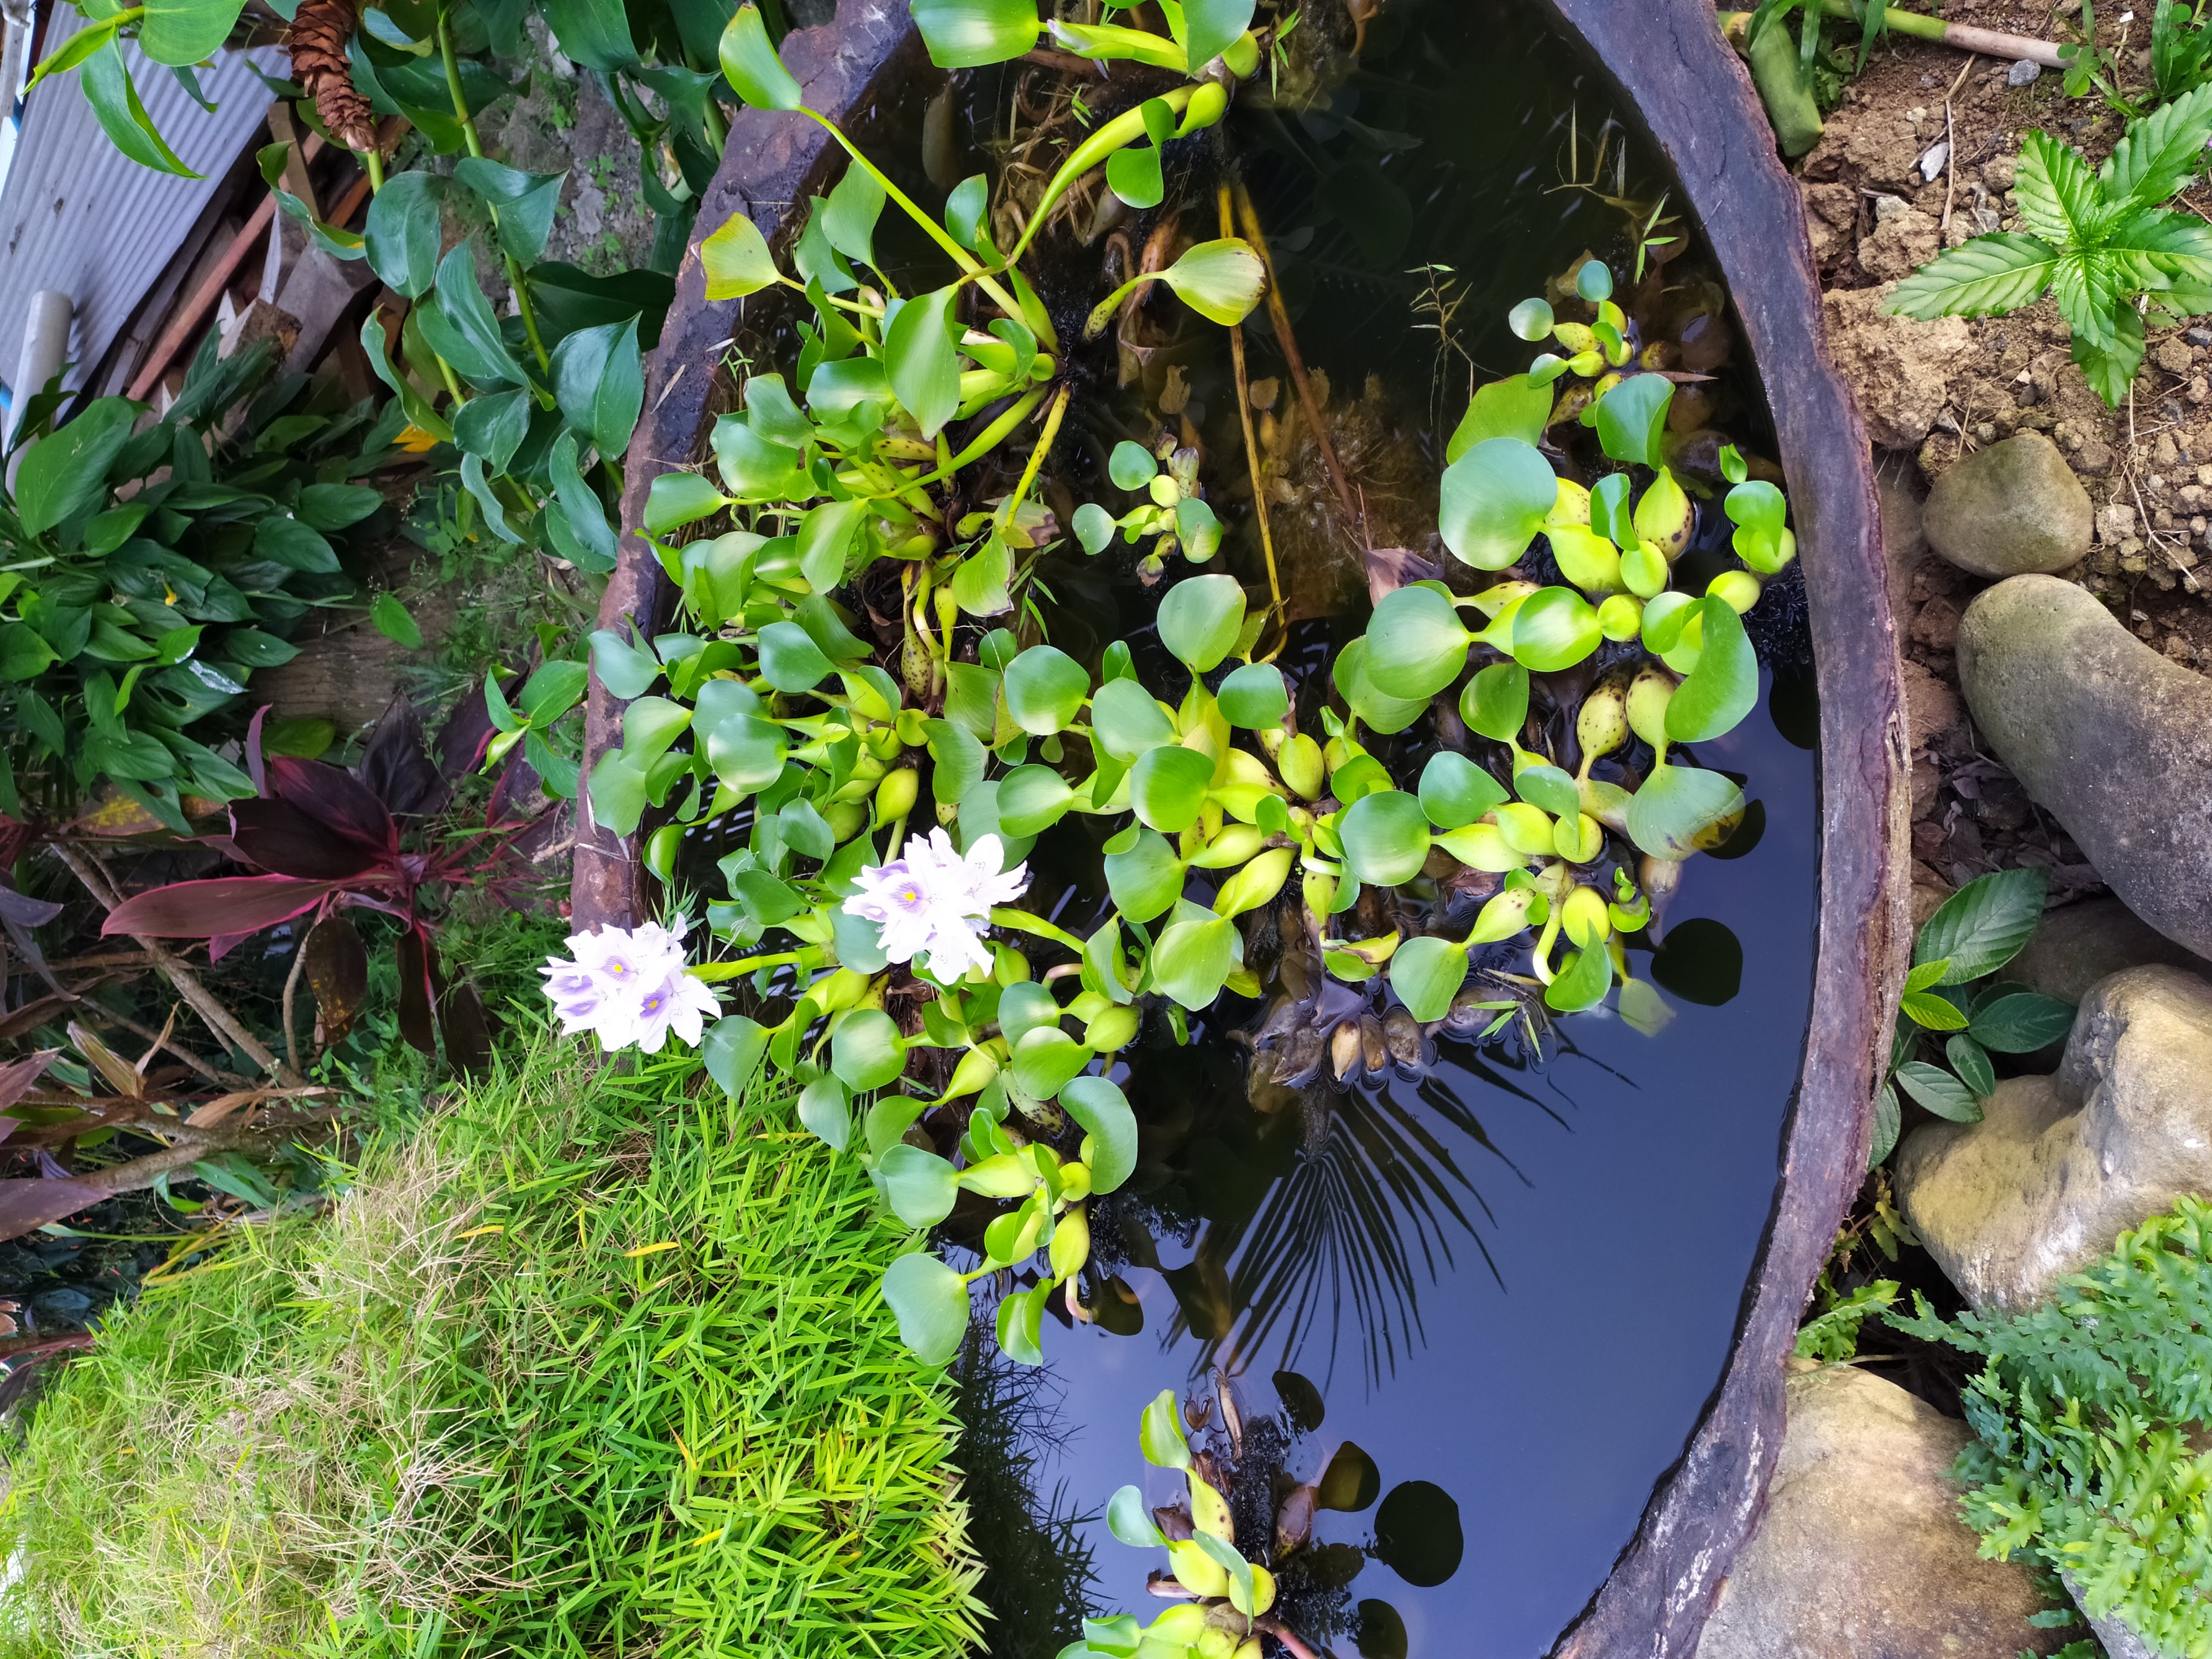
water, lily, flower, plant, botany, pond, leaf, herb, groundcover, aquatic plant, flowering plant, moss, non vascular land plant